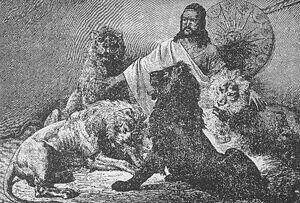
La Corne de l'Afrique, et en particulier le territoire de l'actuelle Éthiopie, se trouve au cœur de l'histoire de l'humanité. On y trouve les restes de certains des plus anciens hominidés connus mais également les plus anciennes traces de l'homo sapiens moderne, après le Maroc depuis mai 2017 - Djebel Irhoud, 300 000 ans.
Menelik II, né sous le nom de Sahle Maryam, est prince, negus du Choa, puis empereur d'Éthiopie. Il est également connu sous son nom de cavalier Abba Dagnew.
Téwodros II, 1818 - 13 avril 1868, né Kassa Hailou, est un militaire et un homme politique éthiopien, negusse negest du 11 février 1855 jusqu'à sa mort. Il est également connu sous son nom de cavalier Abba Tateq. En raison de ses exploits militaires, Téwodros est aussi surnommé Meysaw.